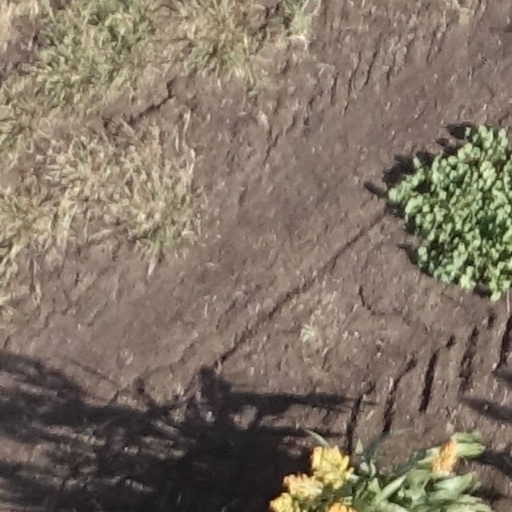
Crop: sorghum